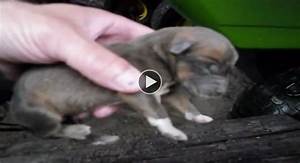
Label: cane